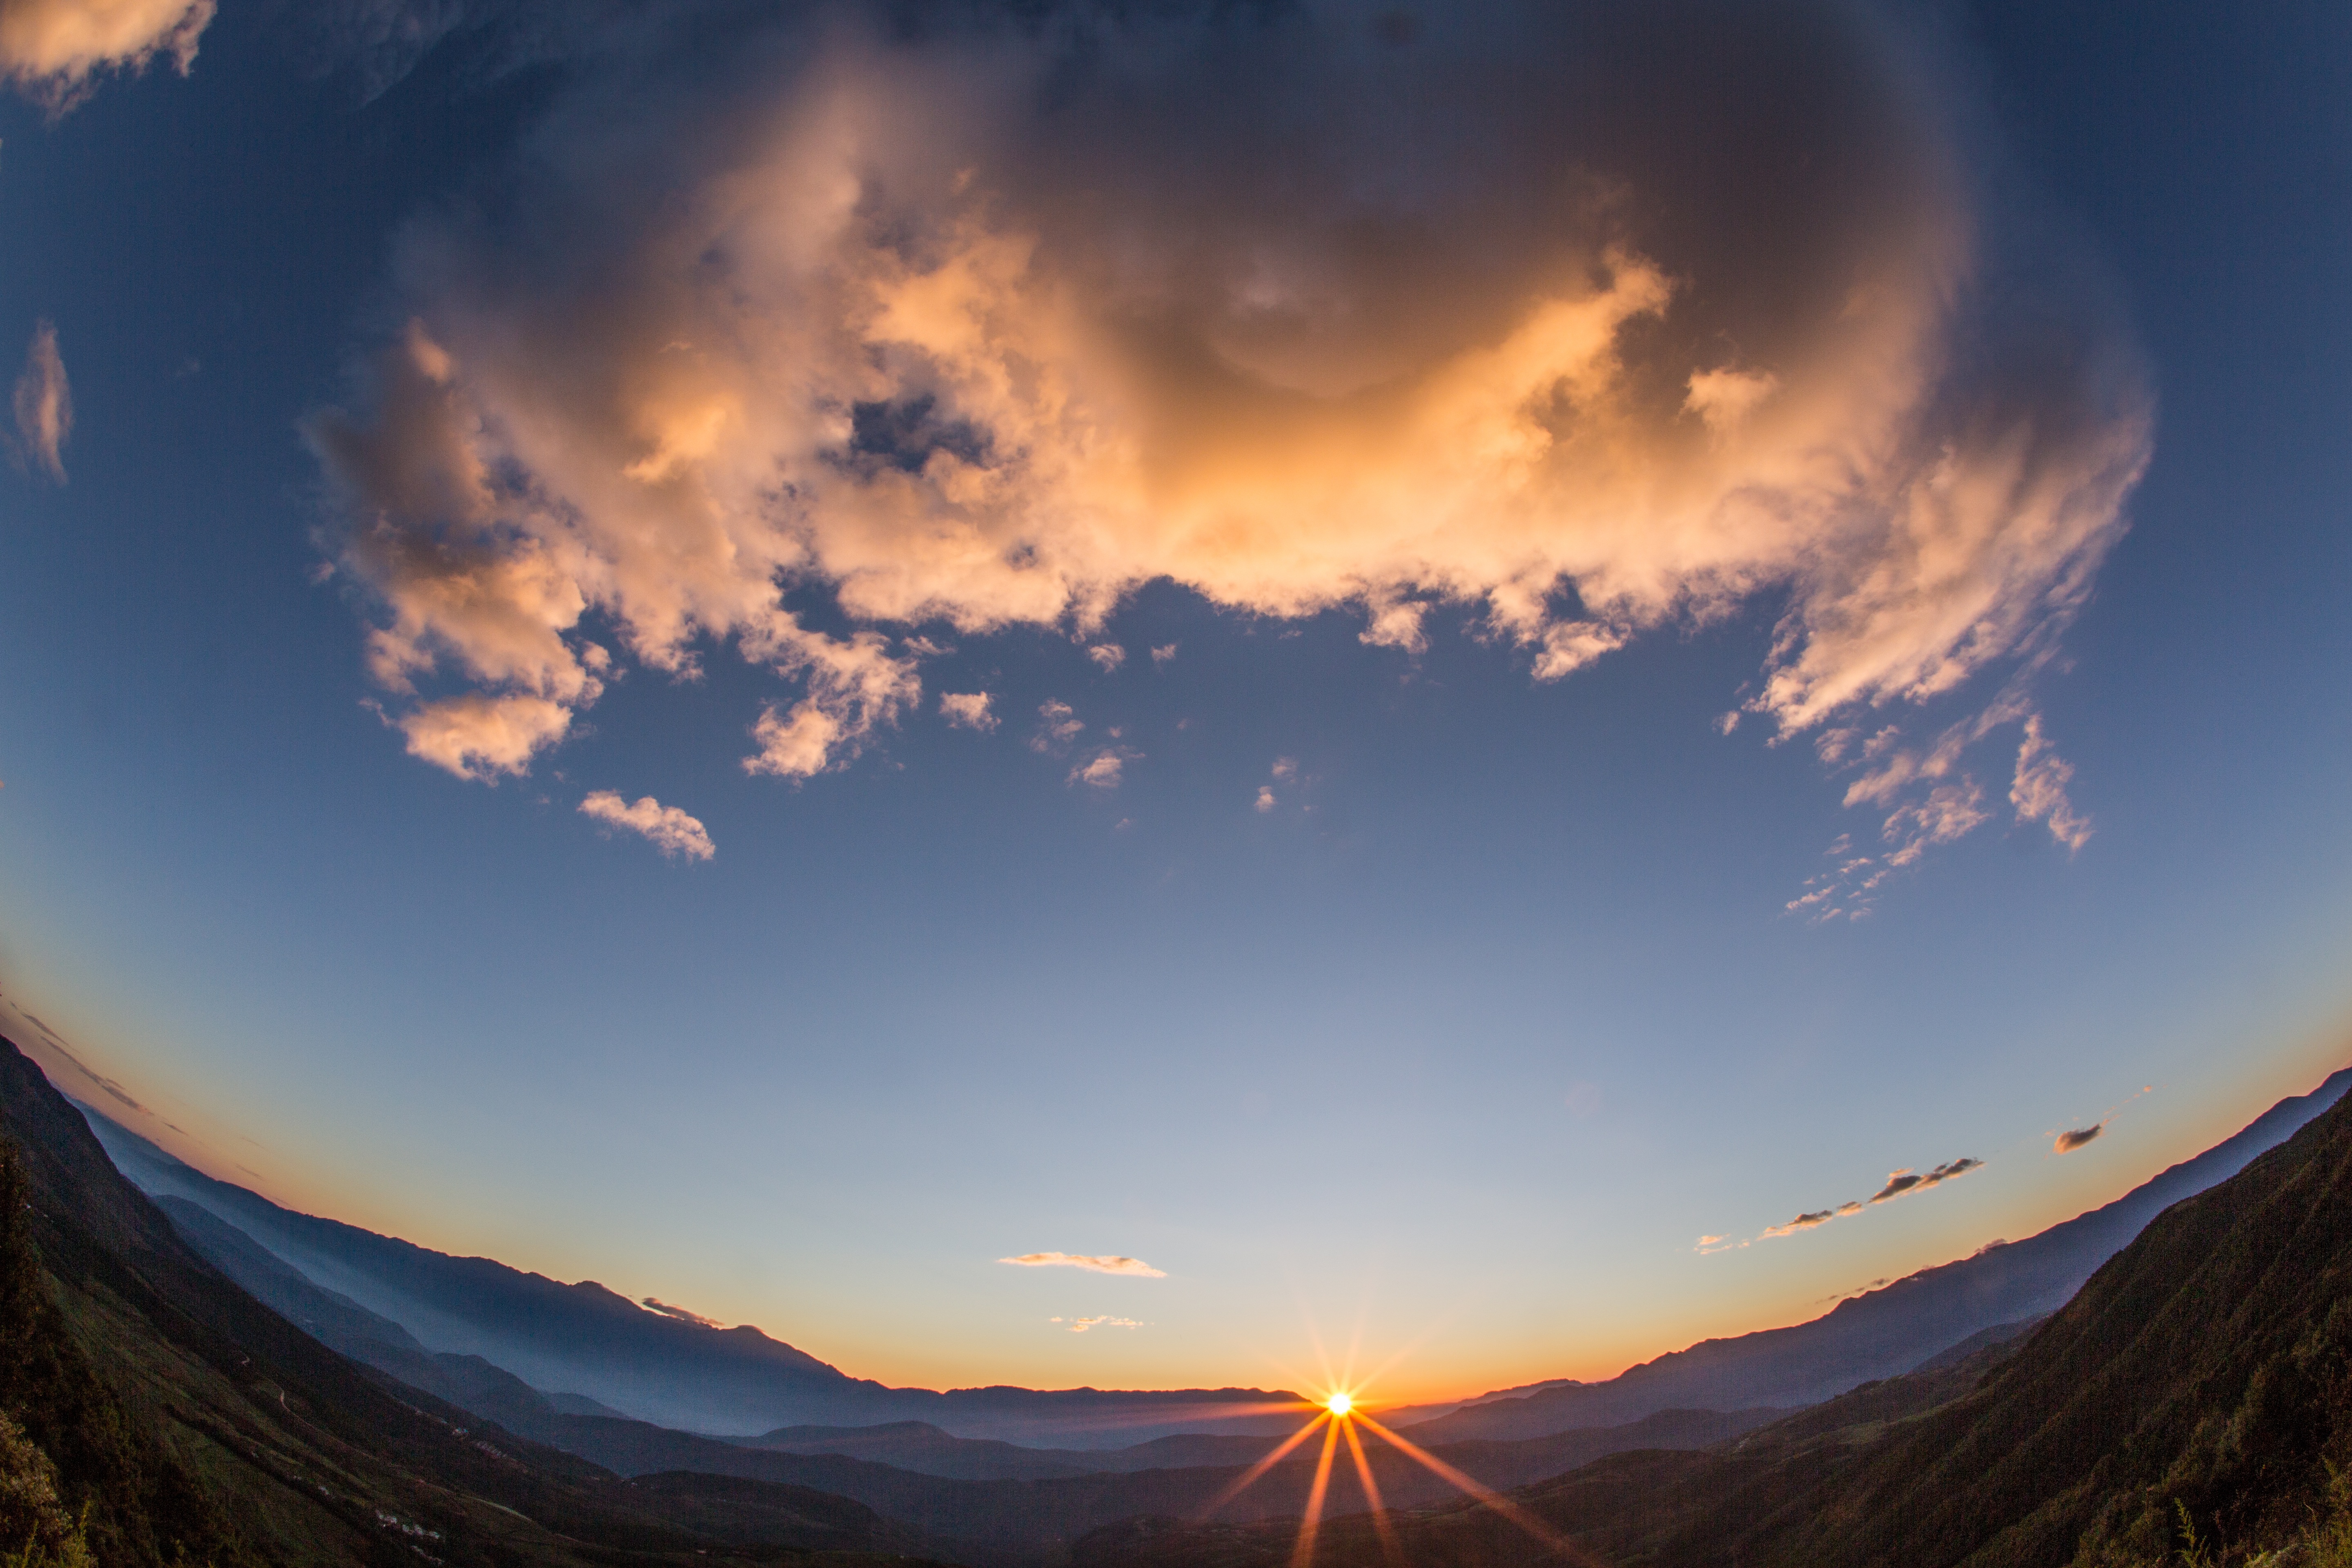
nature, horizon, mountain, light, cloud, sky, sun, sunrise, sunset, sunlight, morning, dawn, atmosphere, dusk, evening, reflection, wide angle, afterglow, the scenery, astronomical object, meteorological phenomenon, atmosphere of earth